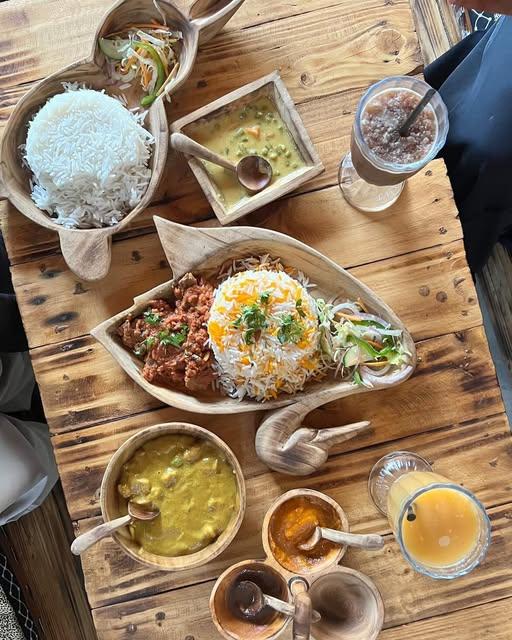
mezani ni bakuli na sahanii zilizo na maridadi zimewekwa  vyakula tofauti ,ya juu ina wali mweupe na kando yake ni mchuuzi ,kulia ni bilauri mbili, zenye maji ya matunda